Labor history of the United States

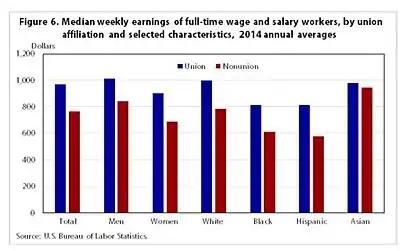
Union cash advantage 2014

The United Mine Workers under John L. Lewis called a strike for November 1, 1919, in all soft (bituminous) coal fields. They had agreed to a wage agreement to run until the end of World War I and now sought to make permanent their wartime gains. US Attorney General A. Mitchell Palmer invoked the Lever Act, a wartime measure that made it a crime to interfere with the production or transportation of necessities. Ignoring the court order 400,000 coal workers walked out. The coal operators played the radical card, saying Vladimir Lenin and Leon Trotsky had ordered the strike and were financing it, and some of the press echoed that language.